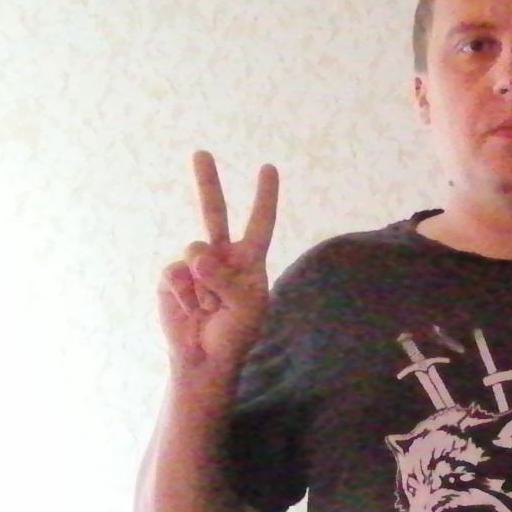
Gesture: peace